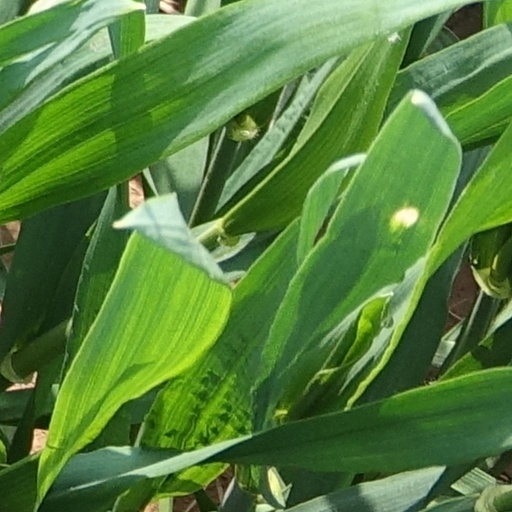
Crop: wheat